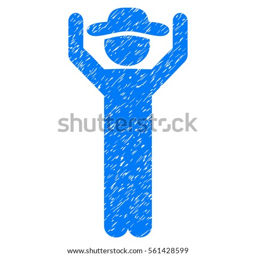
gentleman hands up grainy textured icon for overlay watermark stamps .